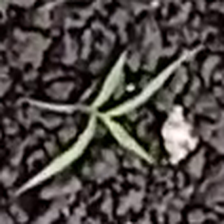
Weed species: Digitaria_SP_(Digitaria Sanguinalis )